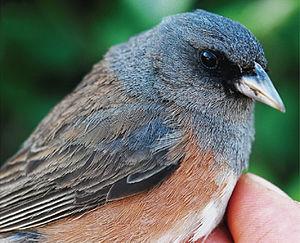
Le Junco de Guadalupe est un oiseau de la famille des passerellidae. L'espèce est endémique de l'île Guadalupe située dans l'Océan Pacifique.